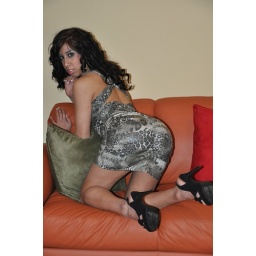
Model Zoe in a gray dress looking exotic